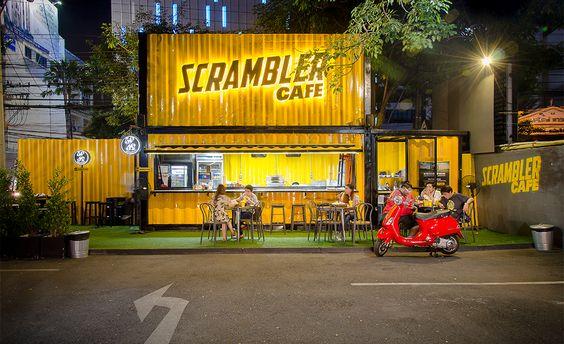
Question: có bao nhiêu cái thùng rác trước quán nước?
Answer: có hai cái thùng rác trước quán nước